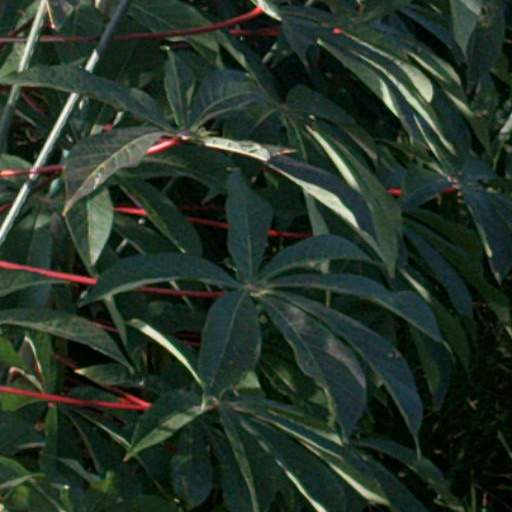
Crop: cassava